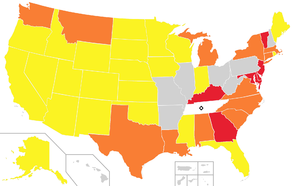
Les tribus reconnues par le gouvernement fédéral des États-Unis sont les tribus amérindiennes américaines reconnues par le Bureau des affaires indiennes du gouvernement fédéral des États-Unis Bureau des affaires indiennes.